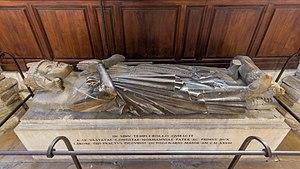
Gisant de Rollon, Notre-Dame de Rouen This object is classé Monument Historique in the base Palissy, database of the French furniture patrimony of the French ministry of culture,
Faxe est une commune de la région Sjælland issue de la réforme communale de 2007.
L'histoire de la Normandie retrace le passé de la Normandie, région historique française, depuis le duché de Normandie à la création d'une région administrative homonyme en 2016.
La Normandie est un territoire géographique et culturel, situé dans le Nord-Ouest de la France et bordé par la Manche ; il a traversé différentes époques historiques, malgré une absence de reconnaissance administrative entre la Révolution française de 1789 et la réforme territoriale de 2015. Les frontières continentales historiques de la province de l'Ancien Régime épousent assez fidèlement celles de la région administrative contemporaine.
Rollon est le chef viking à l'origine du duché de Normandie. En septembre 911, en contrepartie de l'arrêt de ses pillages, il reçoit du roi Charles le Simple un territoire autour de Rouen. Environ cent ans plus tard, cette concession deviendra le duché de Normandie. Il est assez difficile de fixer la trame de la vie de Rollon, car elle est également l'objet de récits légendaires.